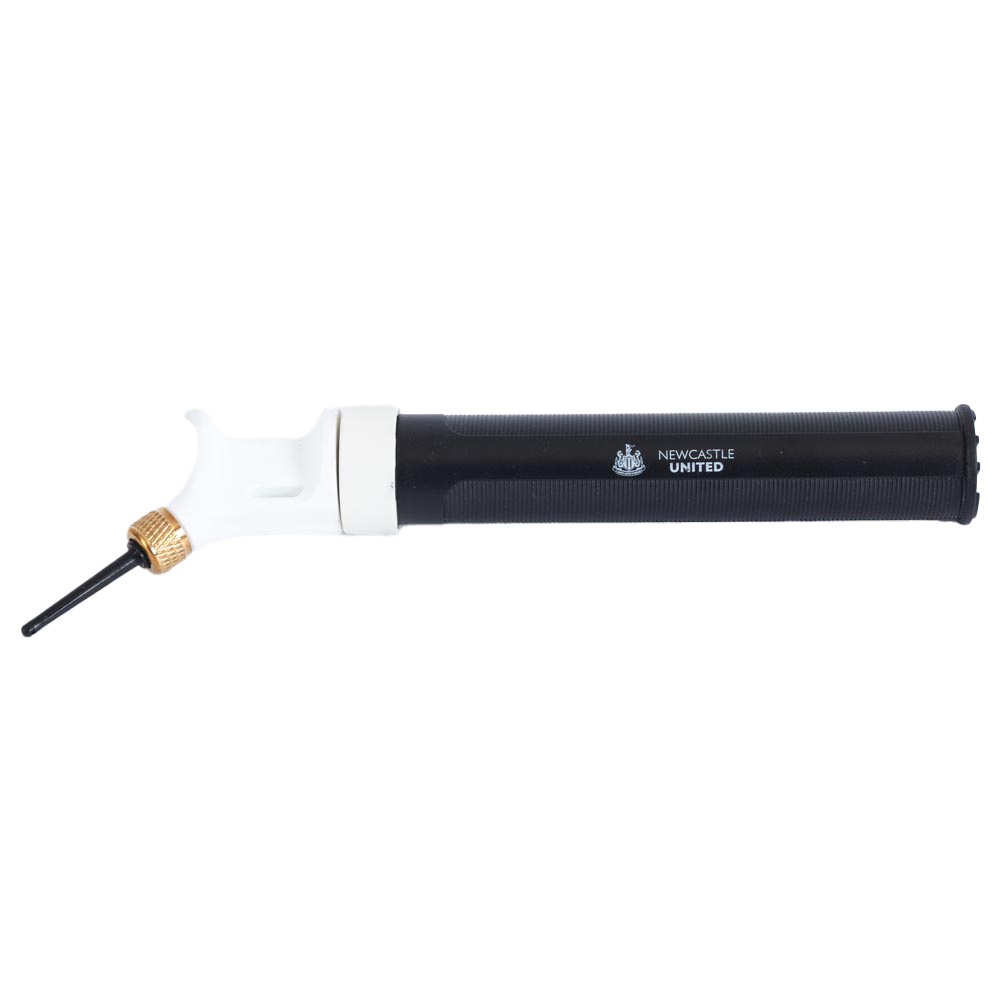
Newcastle United FC Dual Action Football Pump
Mini, dual action hand pump Comes complete with needle Official licensed product Approx 19cm On a header card
Brand: TFS
Category: Sporting Goods > Athletics > General Purpose Athletic Equipment > Ball Pumps